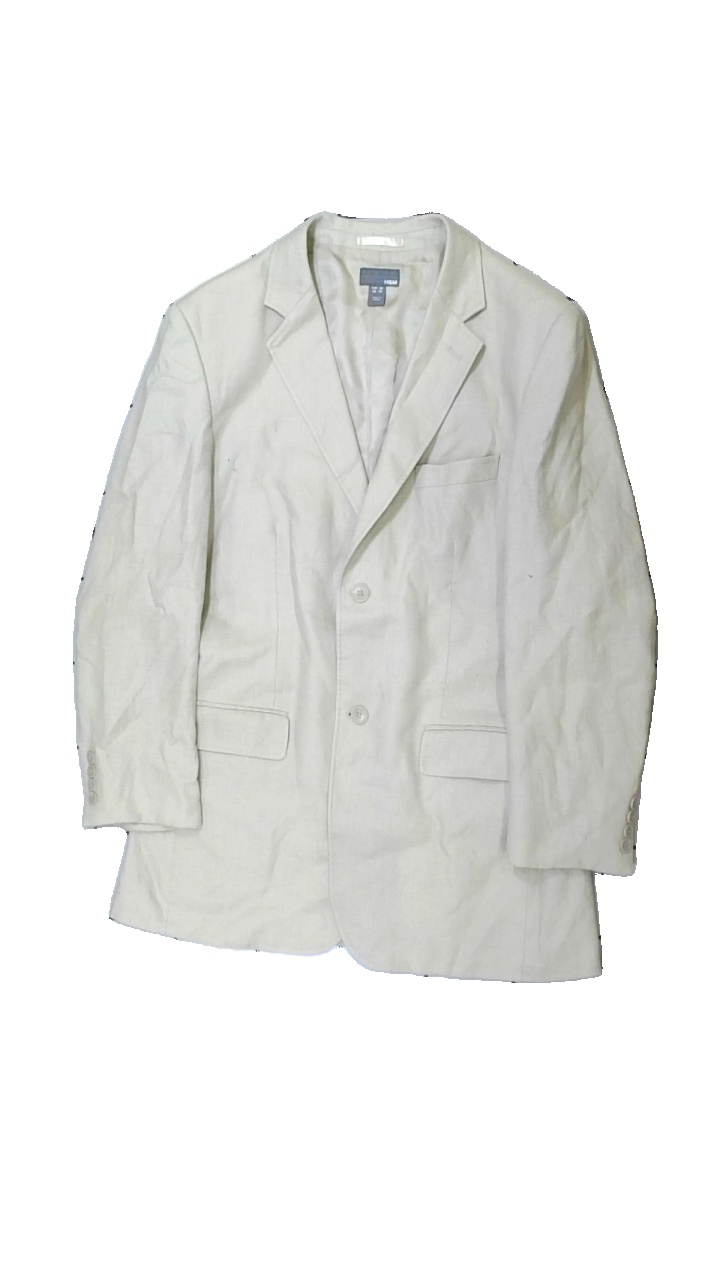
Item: Blazer (Men)
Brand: H&m
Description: beige kavaj med små fläckar på
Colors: Beige
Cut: Regular
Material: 100% cotton
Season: All
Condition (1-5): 3
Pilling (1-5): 5
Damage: fläck
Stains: Minor
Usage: Reuse
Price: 50-100